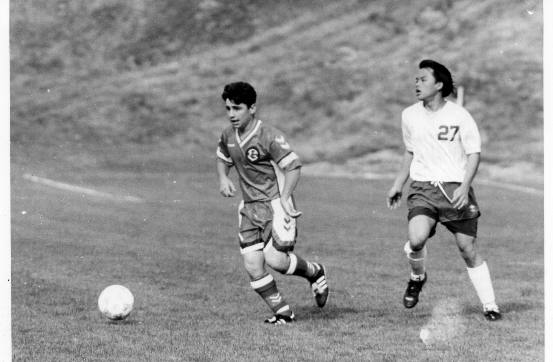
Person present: No